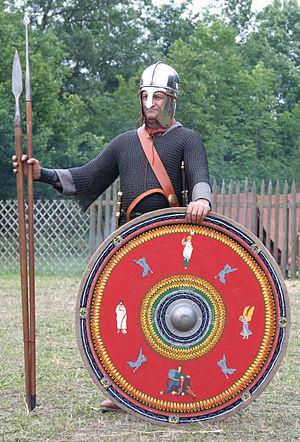
La bataille d’Andrinople ou d’Adrianople a eu lieu le 9 août 378. Elle désigne l’affrontement entre l’armée romaine, commandée par l’empereur romain Valens, et certaines tribus germaniques, principalement des Wisigoths et des Ostrogoths, commandées par Fritigern. Il s’agit d’un des plus grands désastres militaires de l'histoire de Rome, comparable à la défaite de Cannes. Cette bataille n'est pas due à une invasion, mais à une mutinerie des fédérés goths établis dans l’Empire romain.
L'Empire romain est le nom donné par les historiens à la période de la Rome antique s'étendant entre 27 av. J.-C. et 476 apr. J.-C.. Pour la période postérieure, de 476 à 1453 apr. J.-C., qui concerne surtout la partie orientale de l'Empire, avec Constantinople pour capitale, les historiens modernes parlent aujourd'hui d'Empire byzantin. Ce terme n'est toutefois apparu qu'au XVIᵉ siècle, ses habitants de l'époque l'appelant toujours « empire des Romains ». La distinction entre Empire romain et Empire byzantin, ainsi que la date de naissance assignée à ce dernier sont d’ailleurs une question de convention entre chercheurs modernes. En Europe de l'Ouest et centrale, l'Empire d'Occident des rois carolingiens, puis le Saint-Empire romain germanique, dont les souverains se faisaient encore appeler « Empereur des Romains », se considéraient également comme les successeurs légitimes de l'Empire latin.